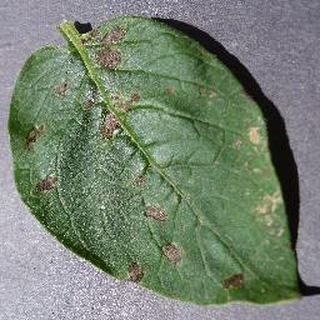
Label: potato_early_blight